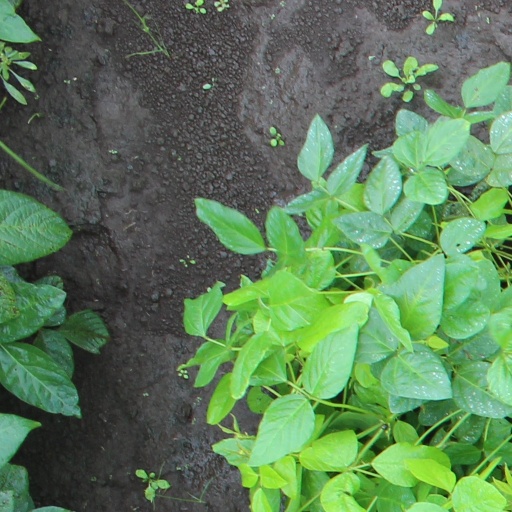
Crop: soybean